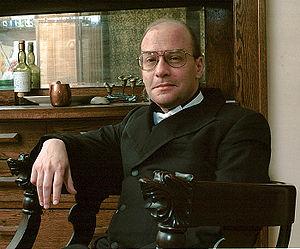
John Milo Ford ou Dʳ Mike, né le 10 avril 1957 et décédé le 25 septembre 2006, est un écrivain américain de science-fiction et de fantasy, également auteur de jeux de rôles et poète.